Highland Reel

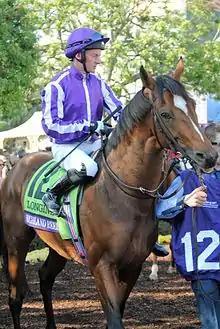
Highland Reel with Seamie Heffernan before winning the Breeders' Cup Turf

Highland Reel reappeared in a strong renewal of the Irish Champion Stakes on 10 September when he was ridden by Colm O'Donoghue. He briefly took the lead in the straight but was outpaced in the closing stages and finished seventh behind the French colt Almanzor. On 2 October the colt was ridden by Heffernan and started a 24/1 for the 2016 Prix de l'Arc de Triomphe which was run at Chantilly as Longchamp was closed for redevelopment. After tracking the leaders he stayed on strongly in the straight to finish second, a length and three quarters behind his stablemate Found.